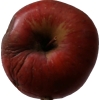
Label: Apple 17